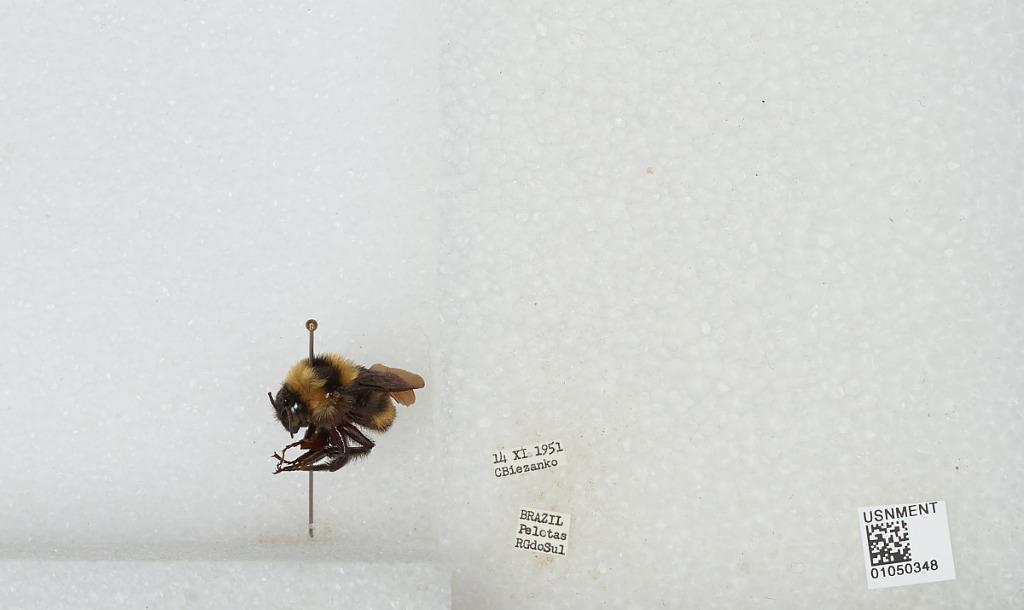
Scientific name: Bombus sp.
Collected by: C. Biezanko
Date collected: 1951-11-14
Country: Brazil
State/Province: Rio Grande do Sul
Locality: Pelotas